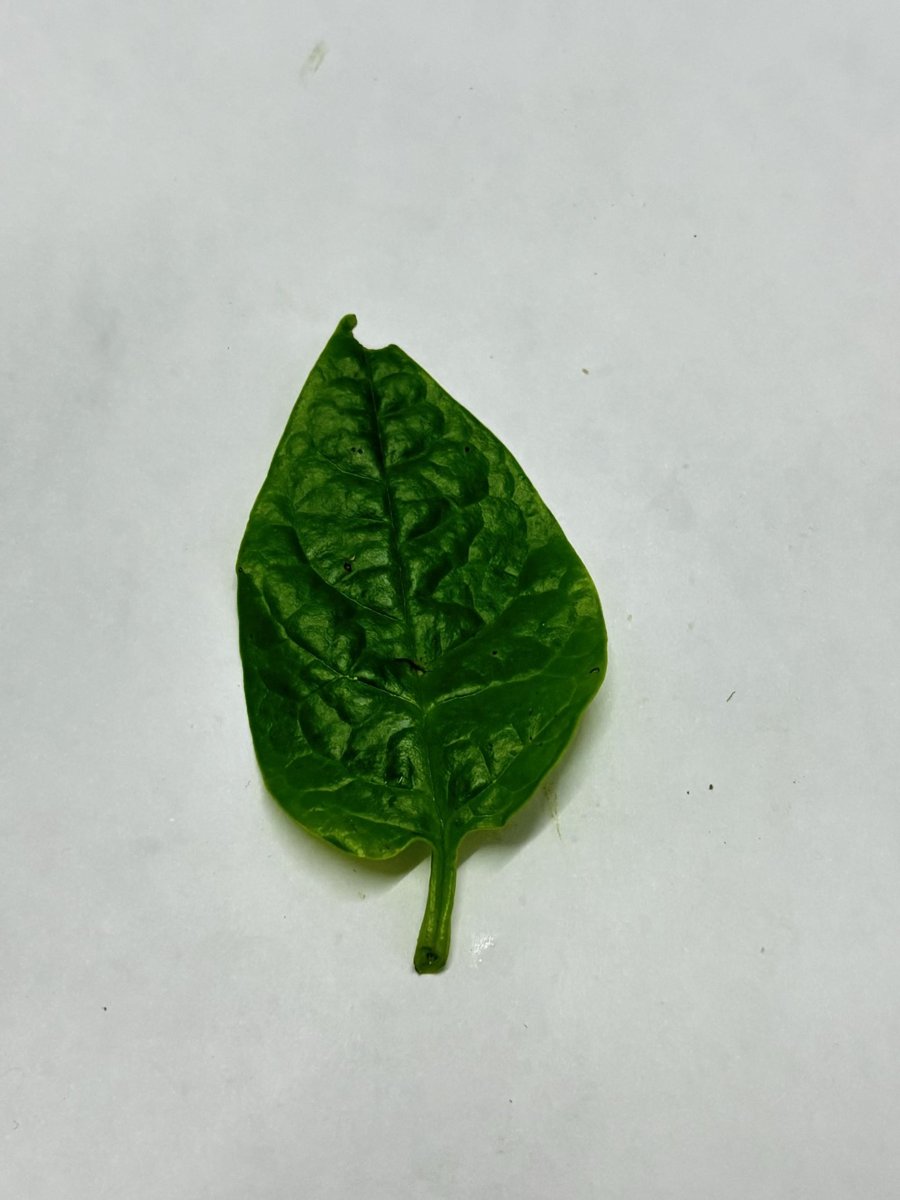
Label: Pest-Damage